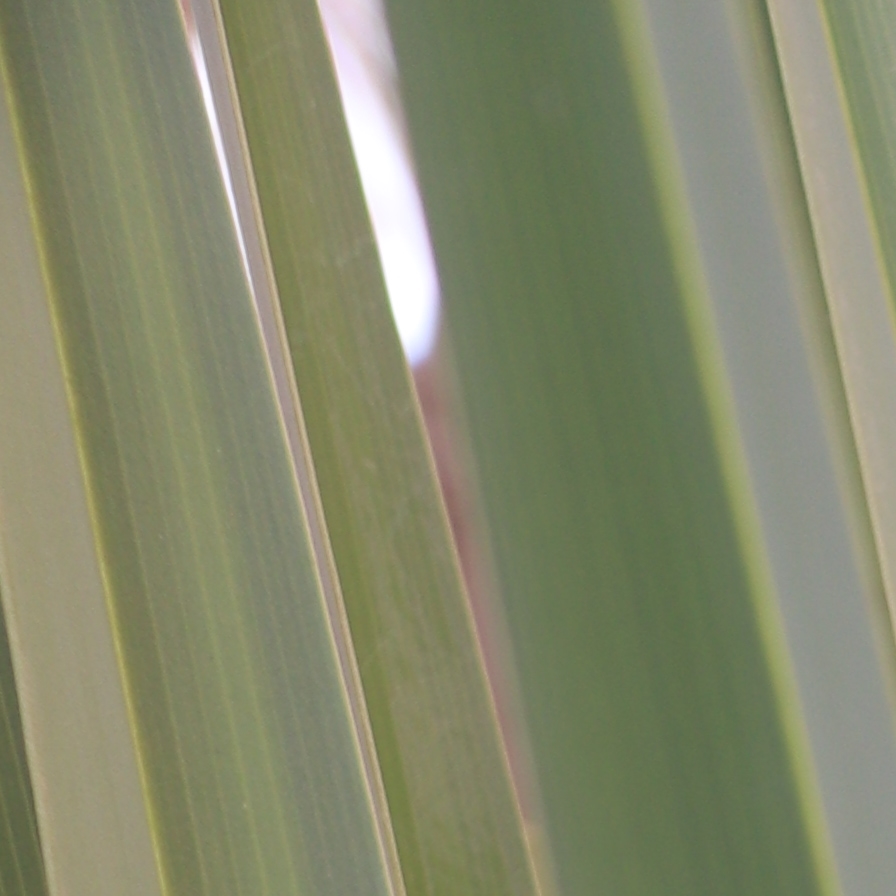
Label: Healthy